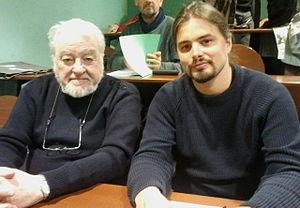
(de gauche à droite) Roger ""Ronan"" Leprohon, l'un des fondateurs et ancien rédacteur en chef du magazine Le Peuple breton, et Gael Briand, le rédacteur en chef actuel, lors d'un colloque de Sciences-Po Rennes organisé les 4 et 5 avril 2013 et consacré à l'Union démocratique bretonne. Brezhoneg: (a-gleiz hag a-zehoù) Roger ""Ronan"" Leprohon, un diazezer hag ur pennskridaozer kozh ar gelaouenn Le Peuple breton, ha Gael Birand, pennskridaozer a-vremañ, er c'hendiviz Ensavadur ar Studioù Politikel Roazhon aozet d'ar 4 ha d'ar 5 a viz ebrel 2013 war an Unvaniezh Demokratel Breizh.
Le Peuple breton est un magazine d'actualité mensuel fondé à Rennes en janvier 1964 lors de la constitution de l'Union démocratique bretonne, un parti politique autonomiste à sensibilités socialiste et écologiste. Le magazine dépend financièrement du parti politique, mais la majeure partie de sa rédaction n'en est pas membre et ses colonnes sont ouvertes à d'autres courants de pensée. Média généraliste, Le Peuple breton reste toutefois un magazine d'opinion qui entend proposer à ses lecteurs de « regarder et comprendre le monde à partir de la Bretagne ».